Alchemy

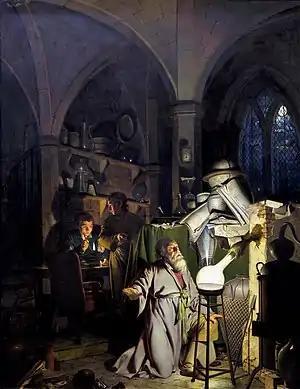
"The Alchemist in Search of the Philosopher's Stone", by Joseph Wright, 1771

Alchemy (from the Arabic word) is an ancient branch of natural philosophy, a philosophical and protoscientific tradition that was historically practised in China, India, the Muslim world, and Europe. In its Western form, alchemy is first attested in a number of pseudepigraphical texts written in Greco-Roman Egypt during the first few centuries AD. Greek-speaking alchemists often referred to their craft as "the Art" or "Knowledge", and it was often characterised as mystic, sacred, or divine.